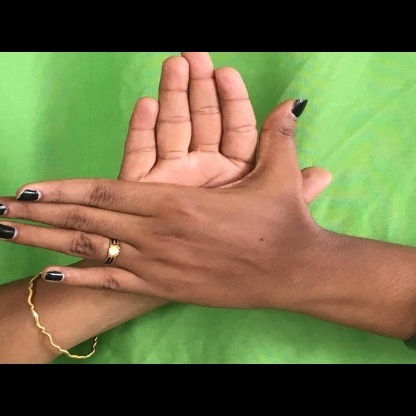
Mudra: Chakra